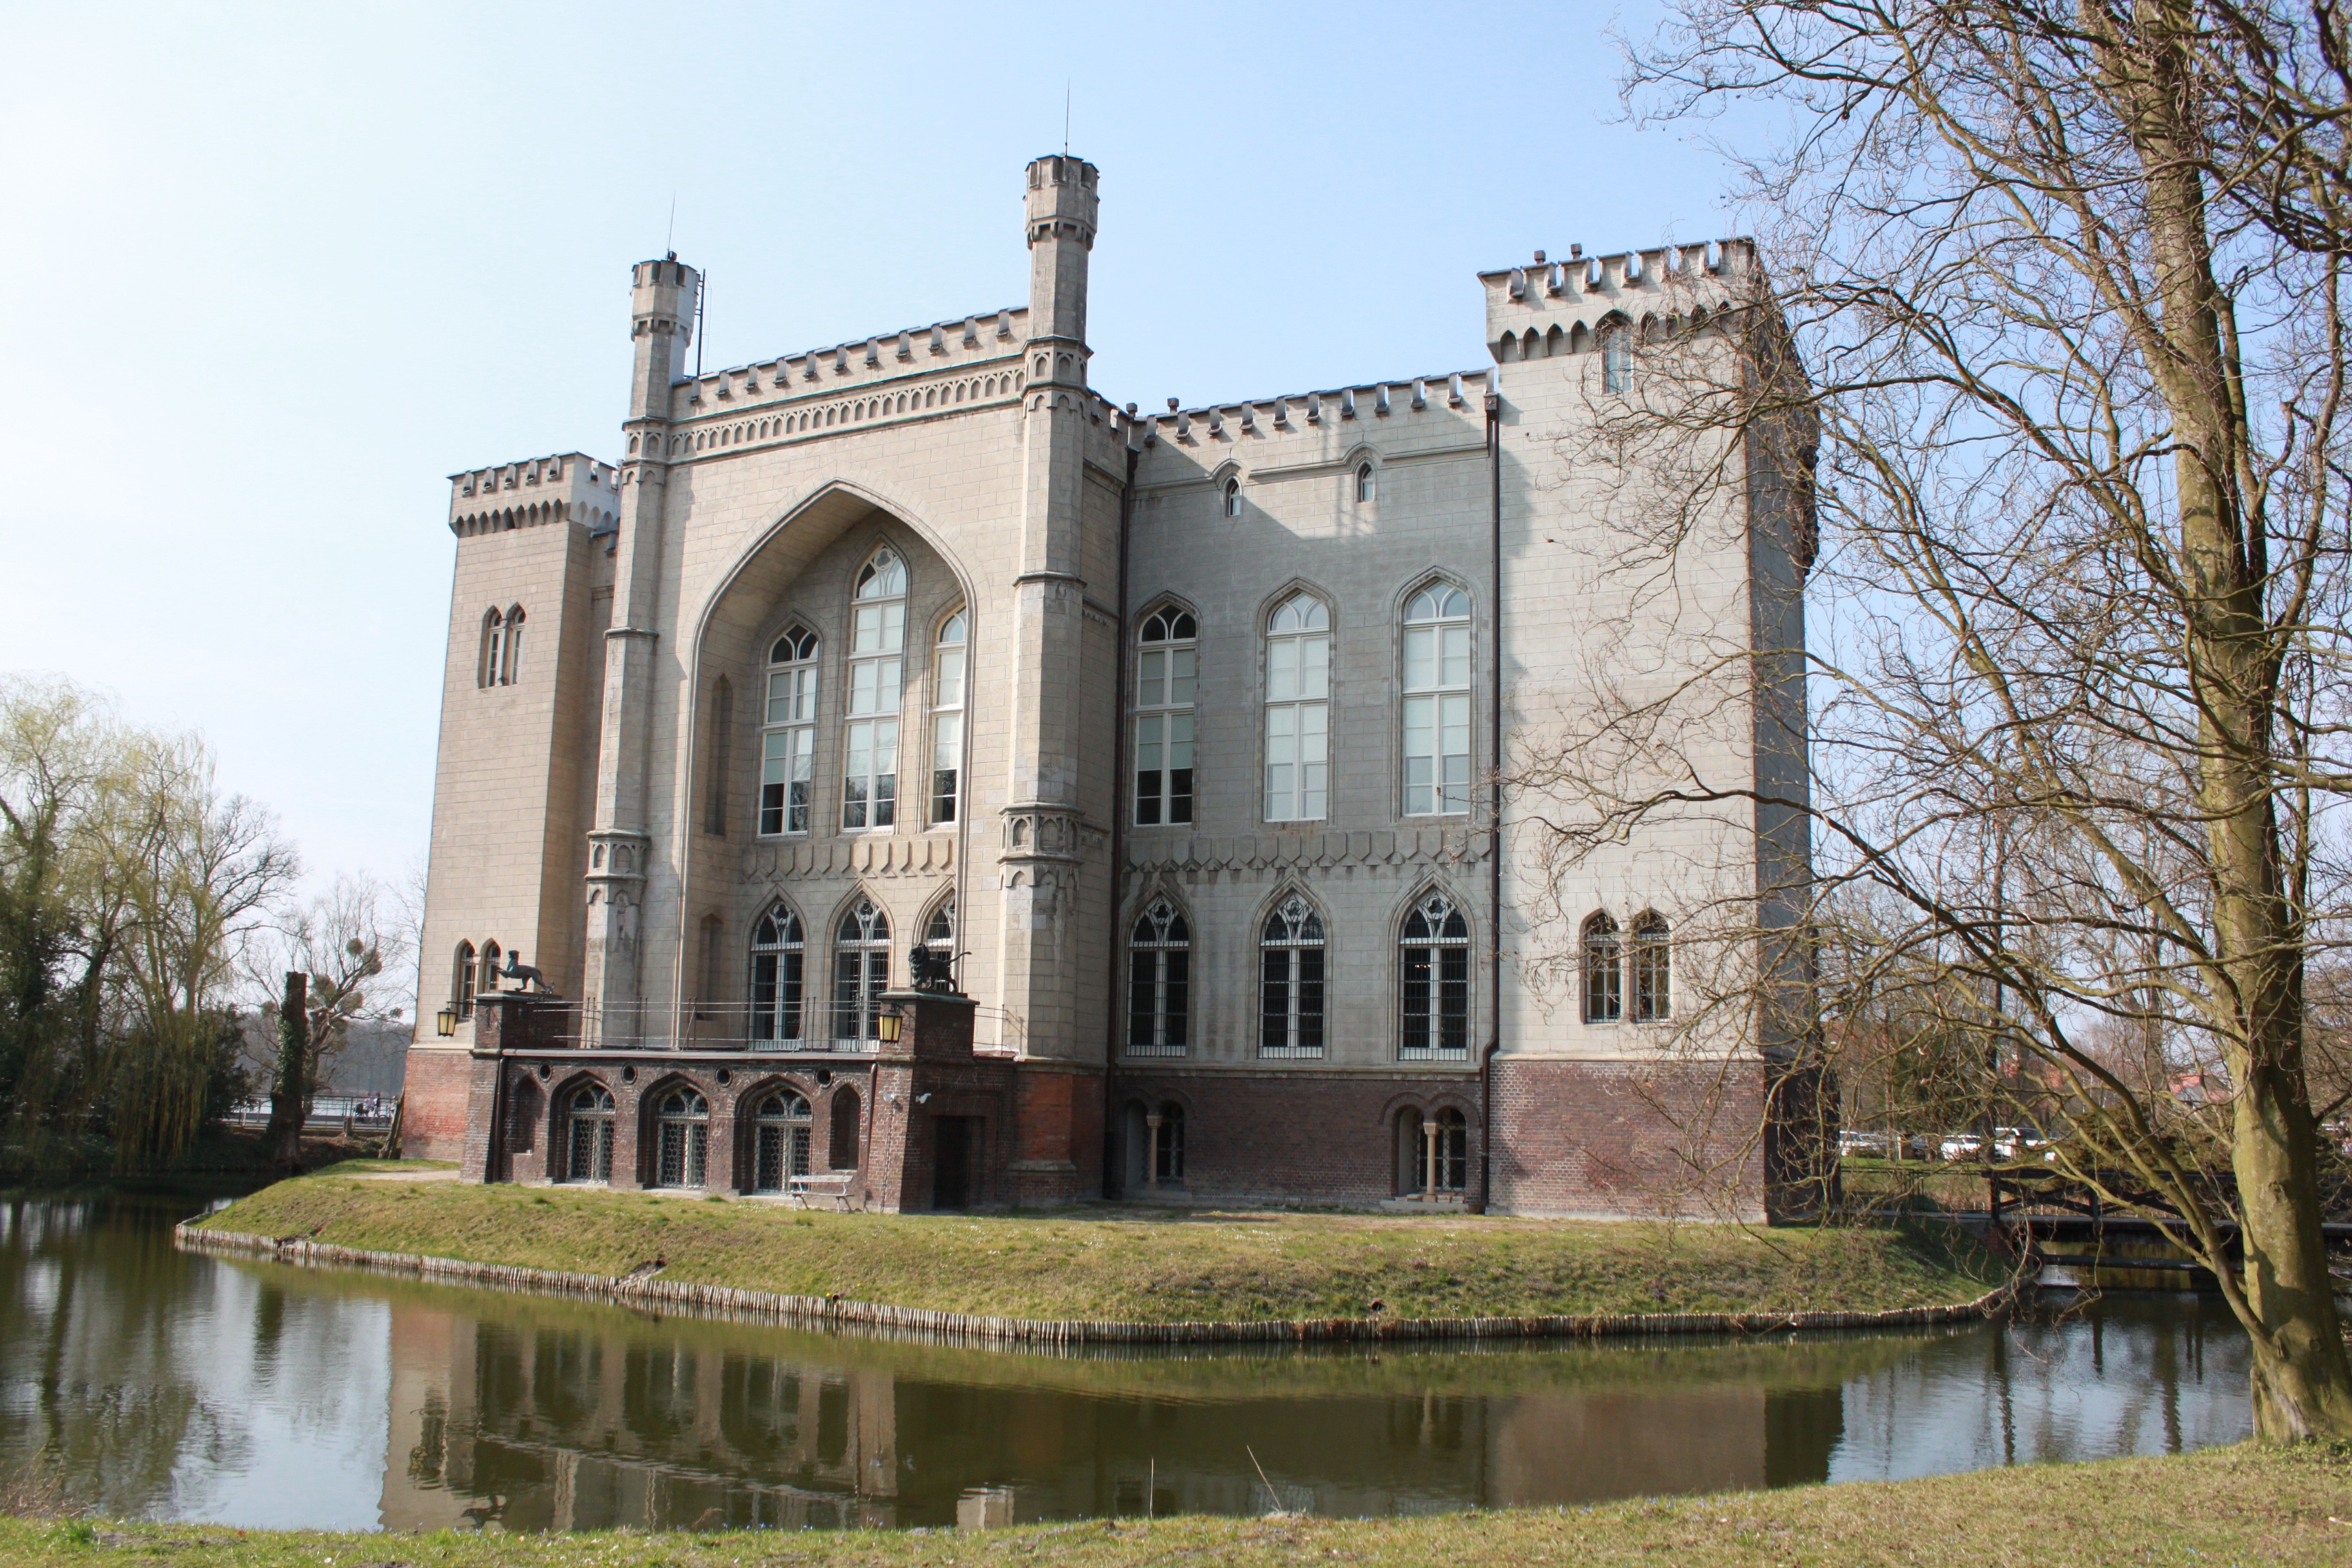
architecture, building, chateau, palace, monument, autumn, park, castle, facade, waterway, place of worship, poland, synagogue, estate, the museum, stately home, the palace, poznan, chicken coop, henhouse poznan